Pinus lambertiana

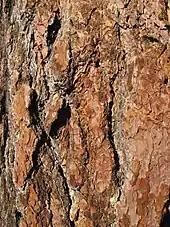
Bark of a sugar pine on Mount San Antonio in the San Gabriel Mountains of Southern California

According to David Douglas, who was guided to the (exceptionally thick) tree specimen he was looking for by a Native American, some tribes ate the sweetish seeds. These were eaten raw and roasted, and also used to make flour or pulverized into a spread. Native Americans also ate the inner bark. The sweet sap or pitch was consumed, in small quantities due to its laxative properties, but could also be chewed as gum. Its flavor is thought largely to be derived from the pinitol it contains.